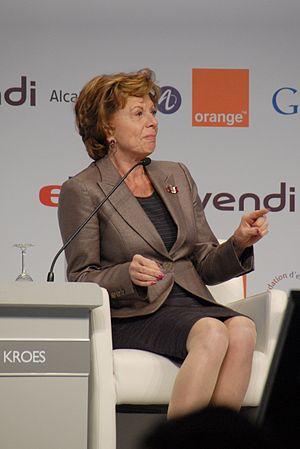
Neelie Kroes, commissaire européenne chargée de la société numérique, lors du discours d'ouverture de la deuxième journée de l'e-G8